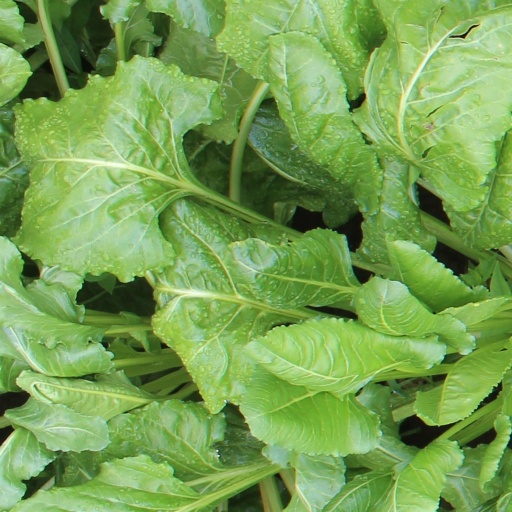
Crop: sugar beet